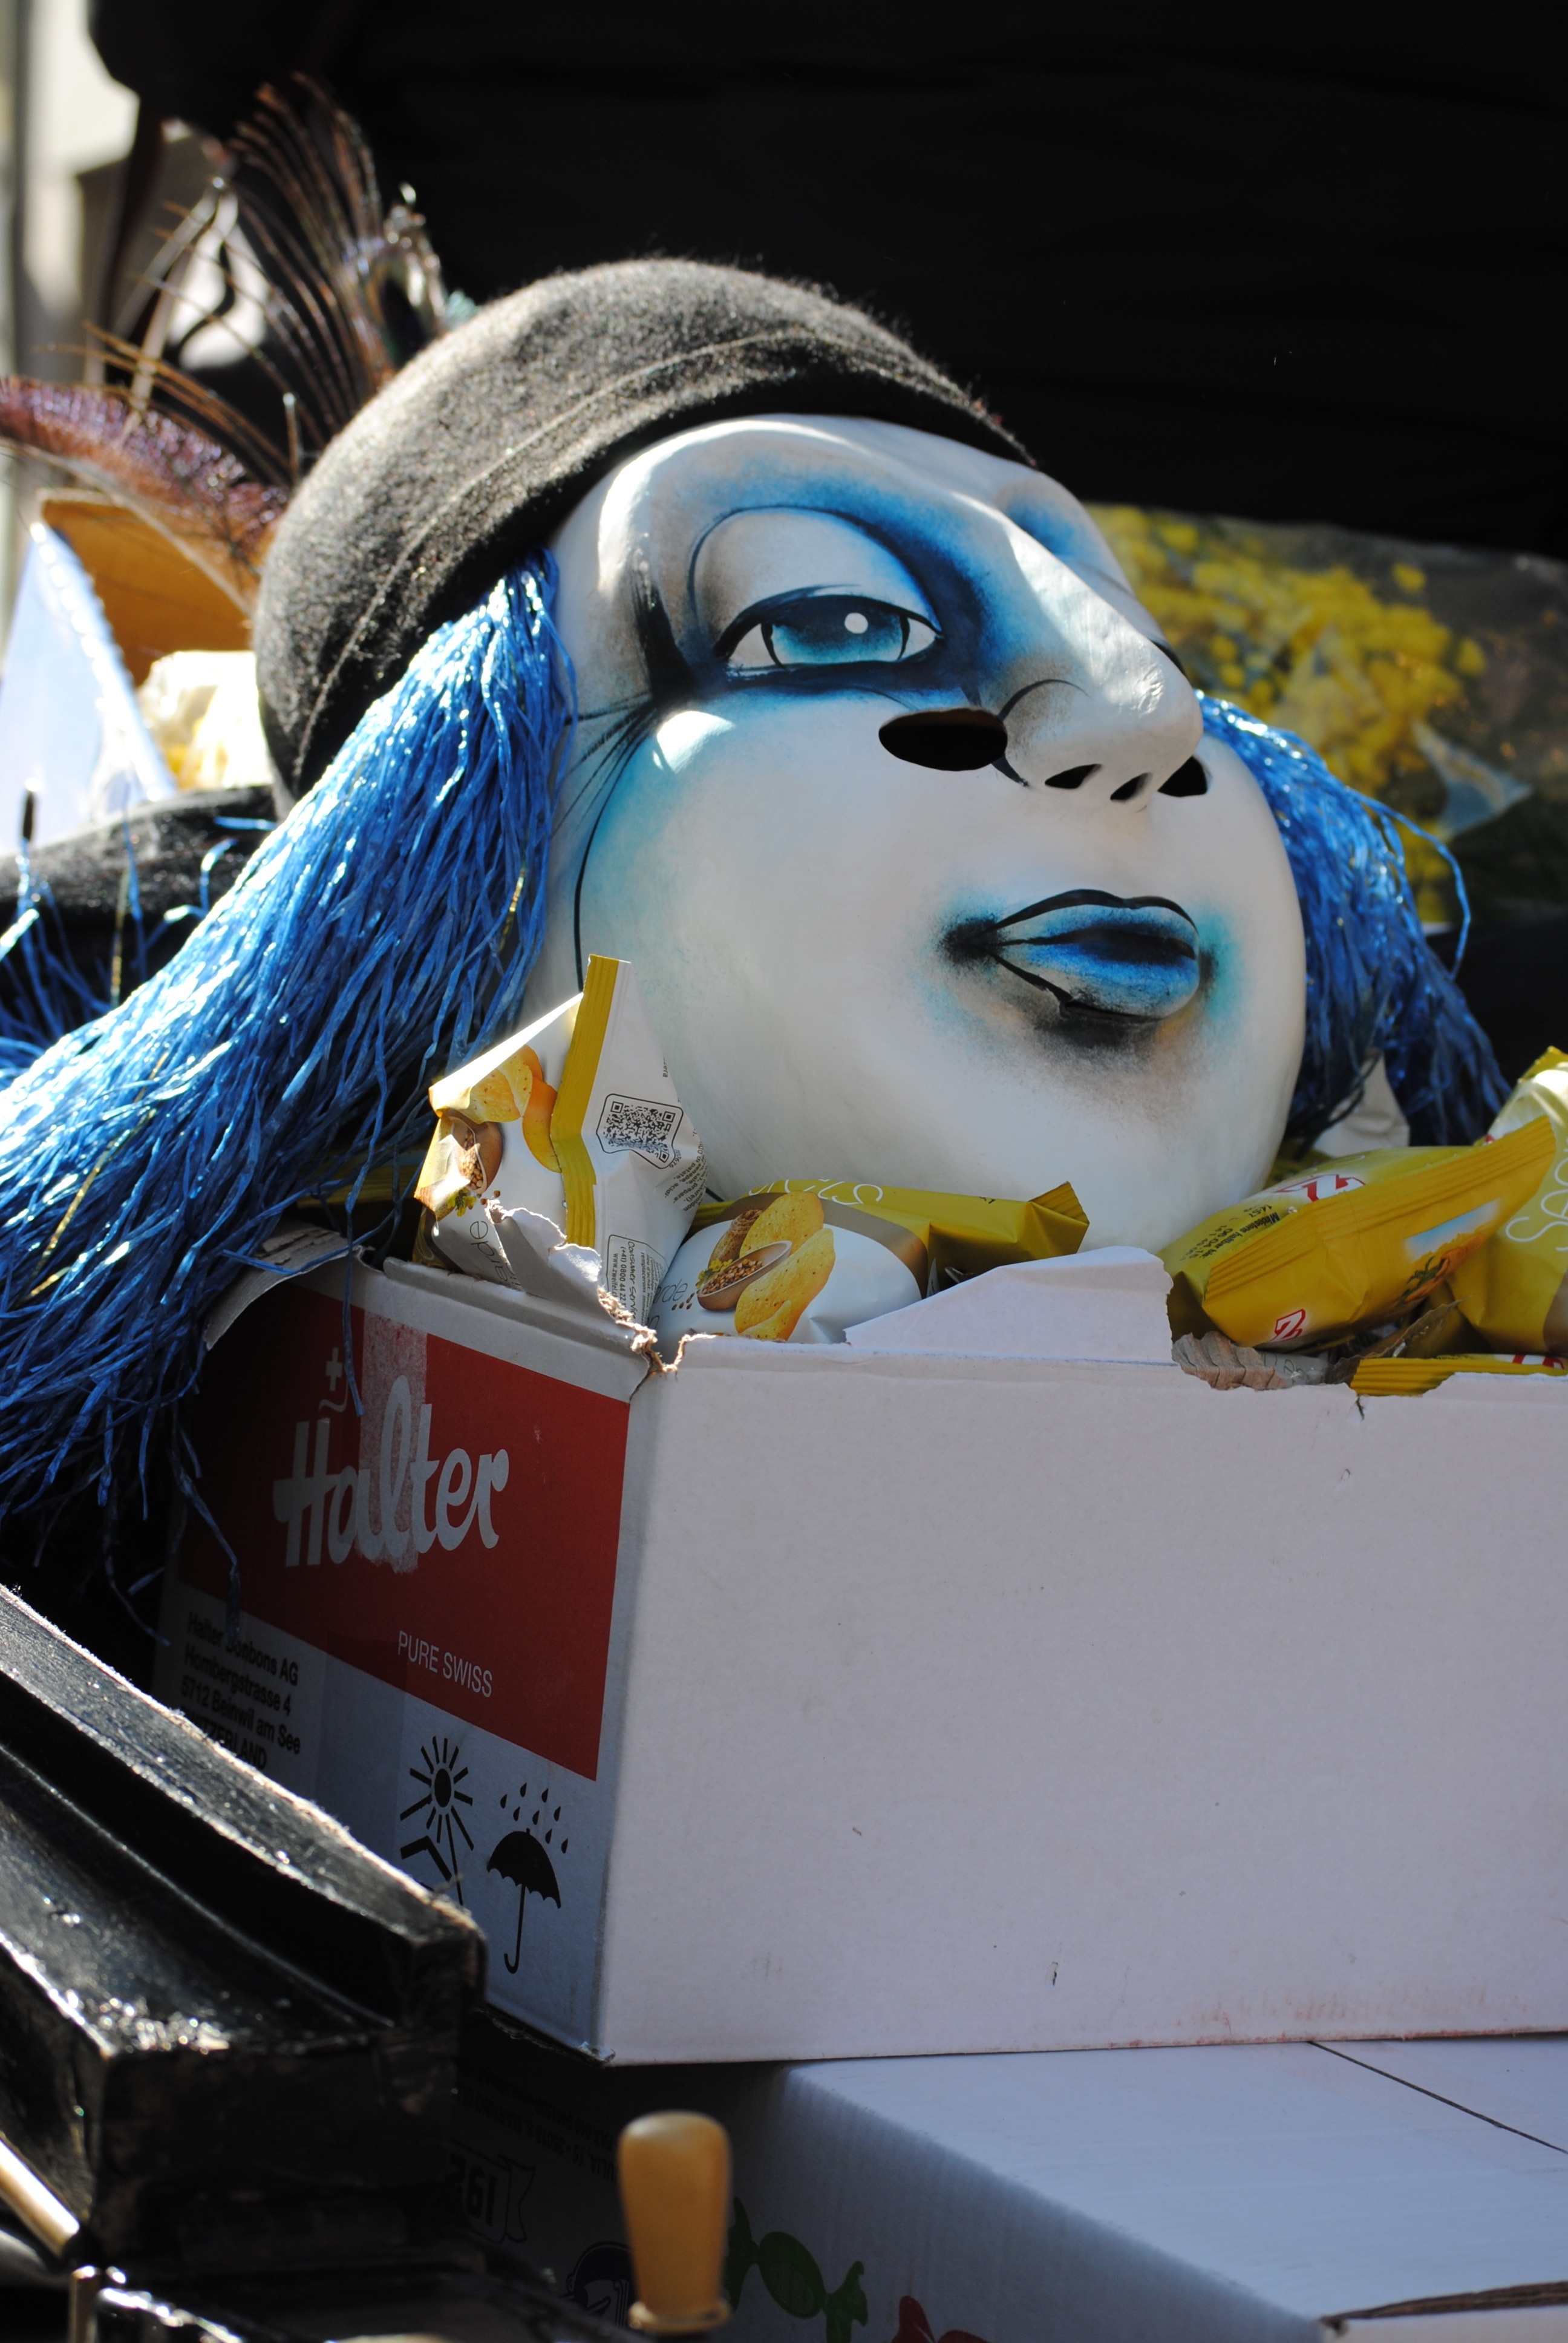
statue, carnival, color, blue, clothing, toy, sculpture, art, mask, costume, anime, comics, basler fasnacht 2015